Aritz Mendiola

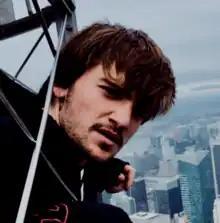

Aritz Mendiola Ardanza (born 12 May 1998) is a Spanish actor and singer who is known for his participation in programs such as "Bago!az", for the television series "Go!azen" and for the radio program "B Aldea" of Gaztea. He is also a member of the rock music group LauKatu and the trap music group STR.